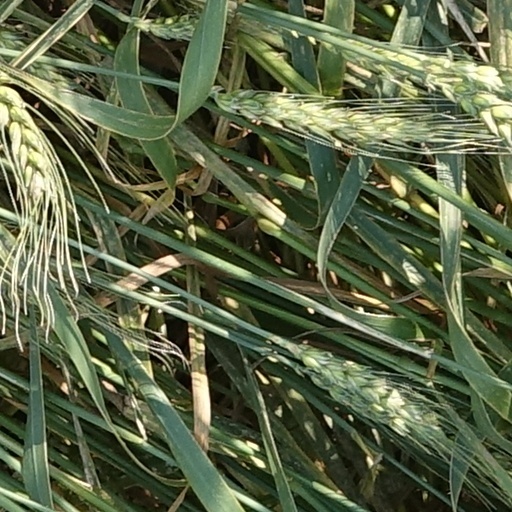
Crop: wheat